2014 Scottish independence referendum

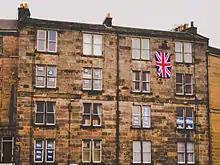
Tenement block in Leith with both Yes and No referendum posters and Union flag

There was debate as to whether the Scottish Parliament had the power to legislate for a referendum relating to the issue of Scottish independence, as the constitution is a matter reserved to the UK Parliament. The Scottish government insisted in 2010 that they could legislate for a referendum, as it would be an "advisory referendum on extending the powers of the Scottish Parliament", whose result would "have no legal effect on the Union". Lord Wallace, Advocate General for Scotland, said in January 2012 that holding a referendum concerning the constitution would be outside the legislative power of the Scottish Parliament and that private individuals could challenge a Scottish Parliament referendum bill.